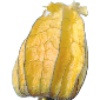
Label: physalis_with_husk